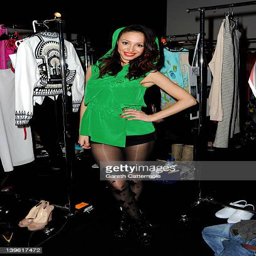
rhythm and blues artist poses backstage at the launch at house